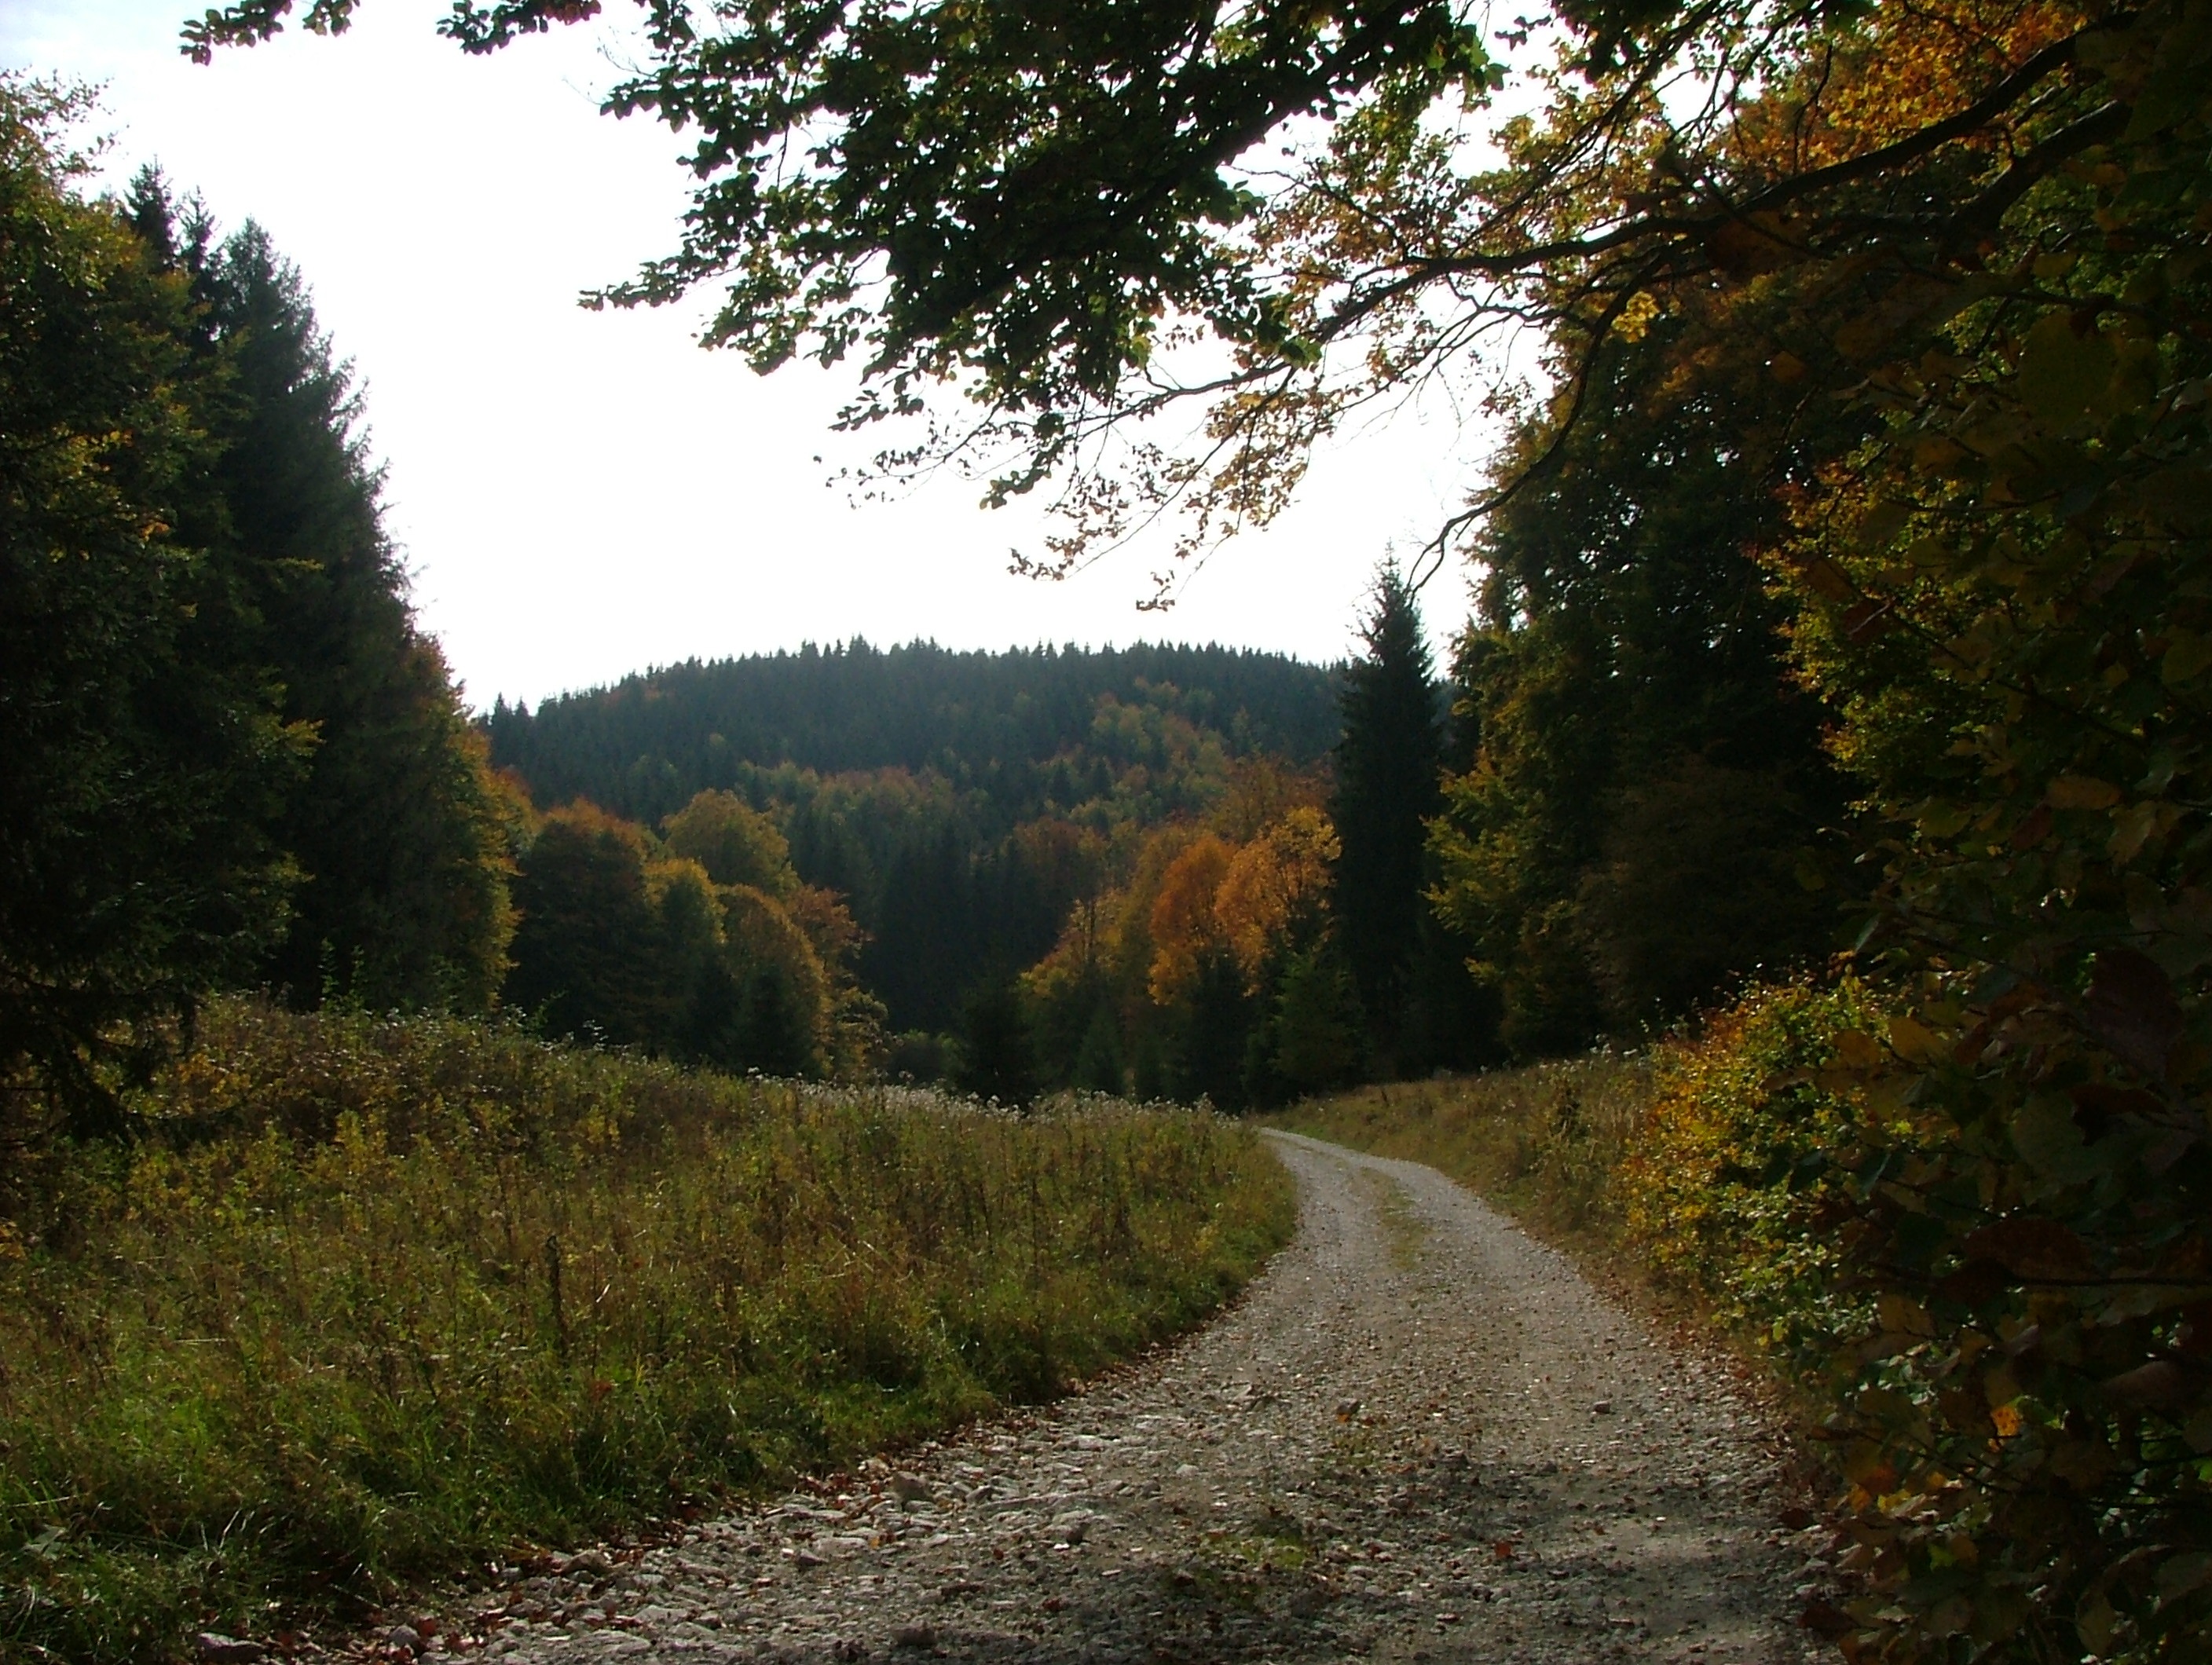
landscape, tree, nature, forest, grass, wilderness, mountain, plant, trail, meadow, sunlight, morning, leaf, hill, valley, autumn, season, ridge, woodland, habitat, ecosystem, rural area, in the afternoon, beech mountain, beech plateau, natural environment, atmospheric phenomenon, woody plant